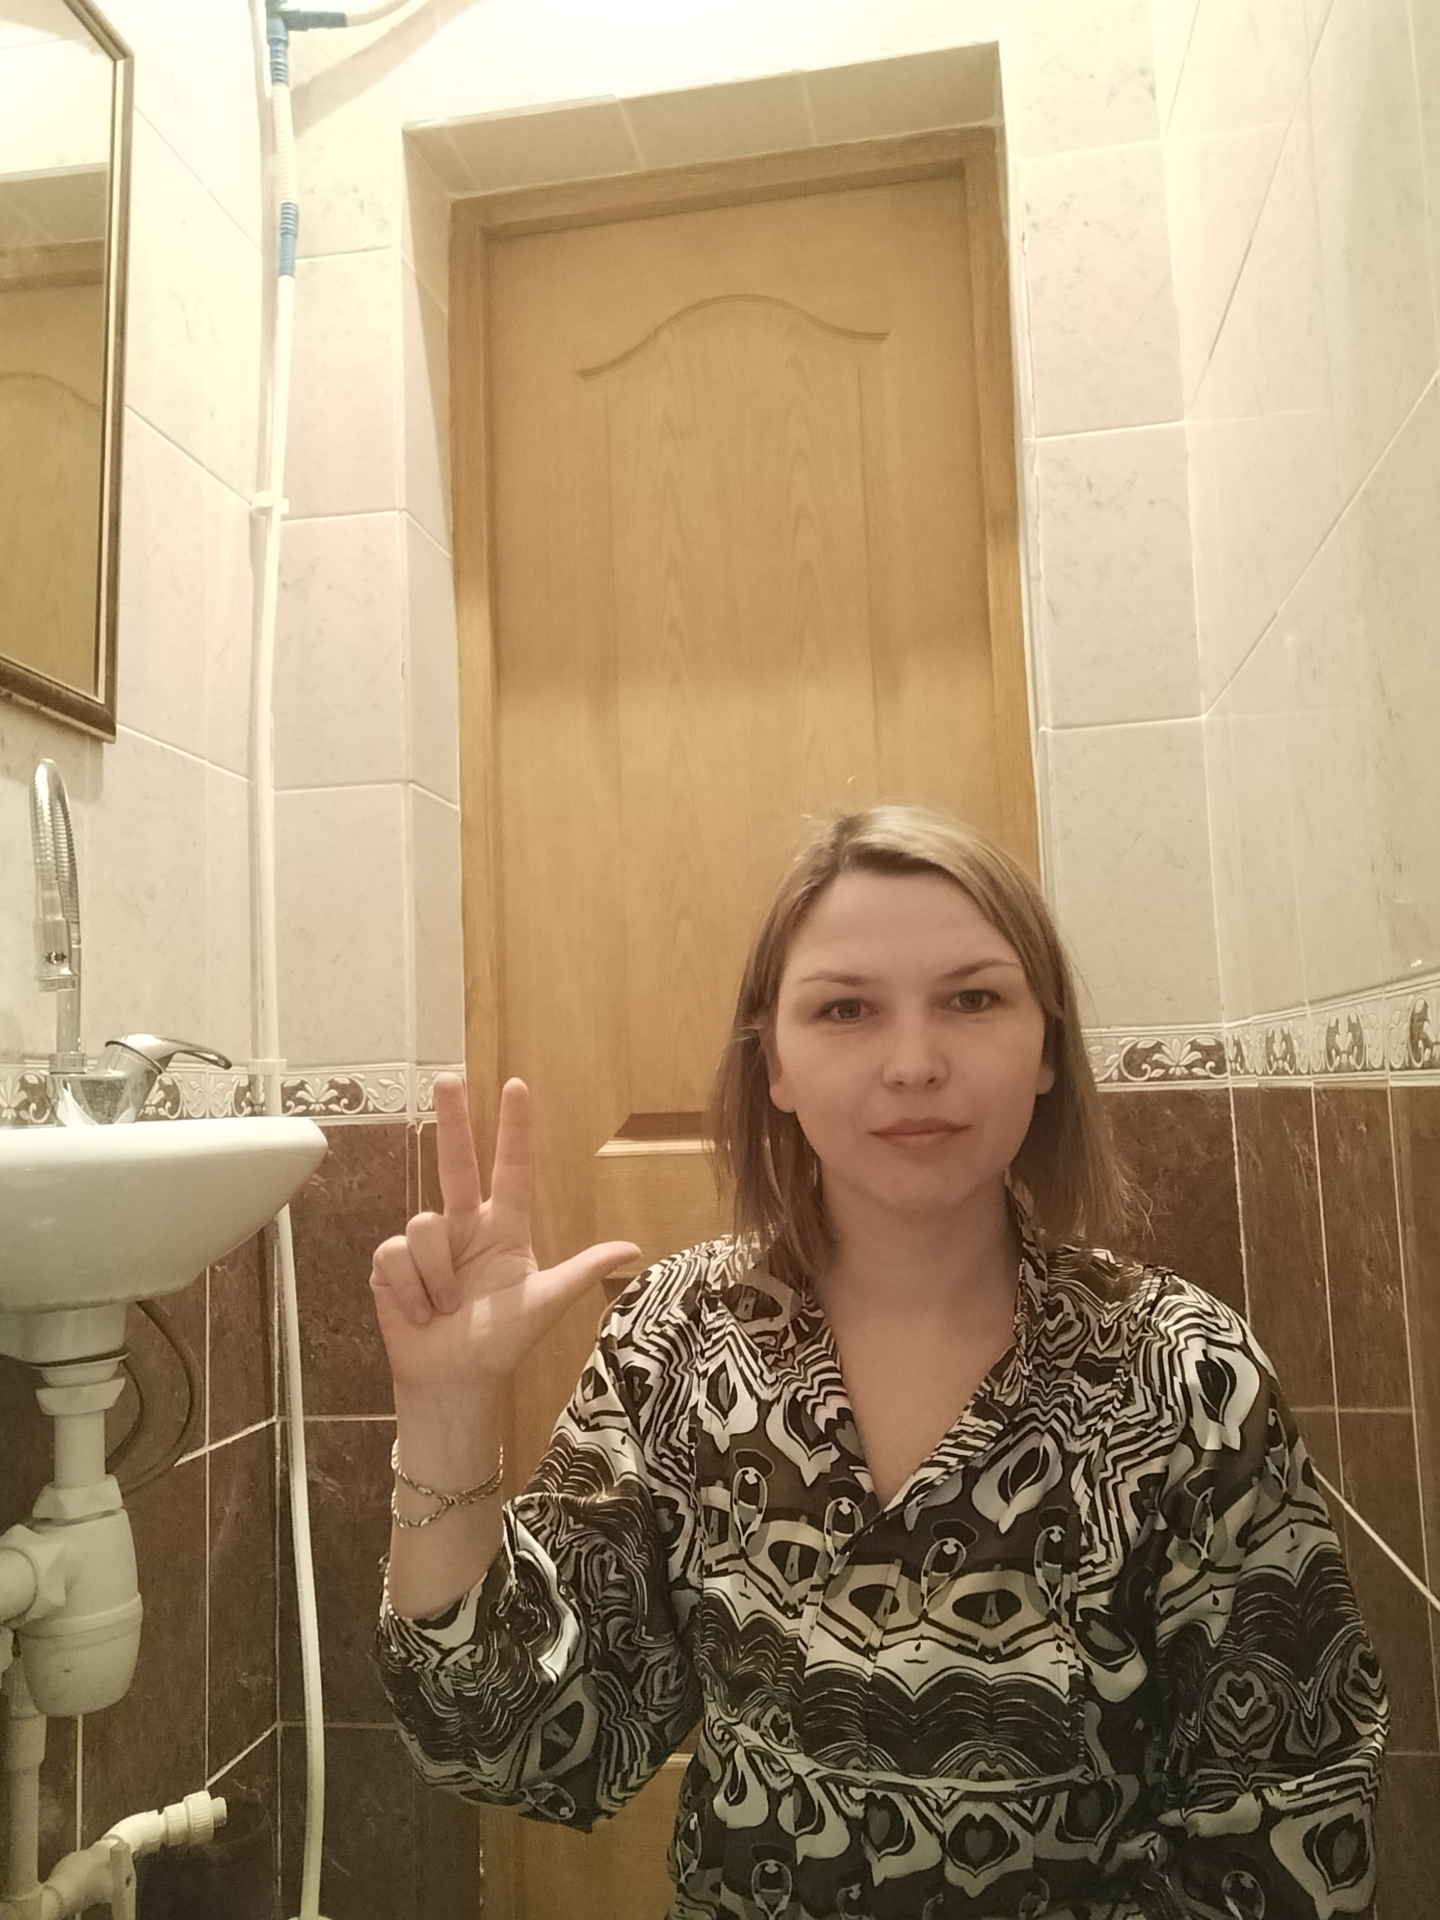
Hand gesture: three2